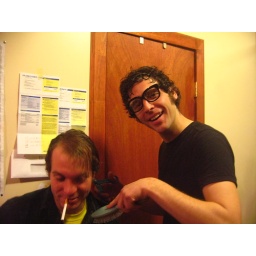
in IDEA glasses at the new PD house in bushwick, brooklyn, new york